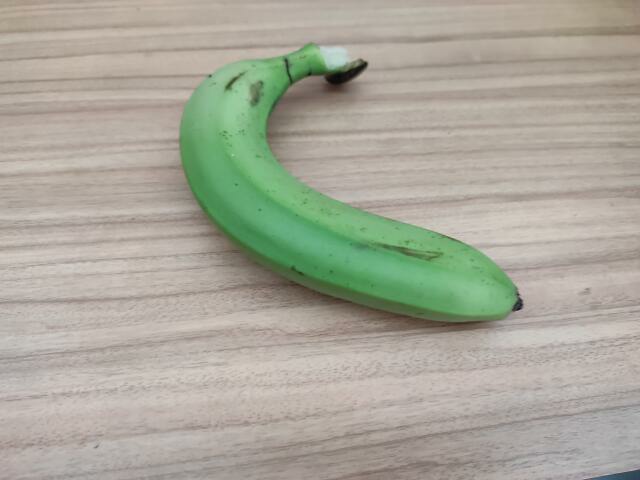
Label: Raw_Banana